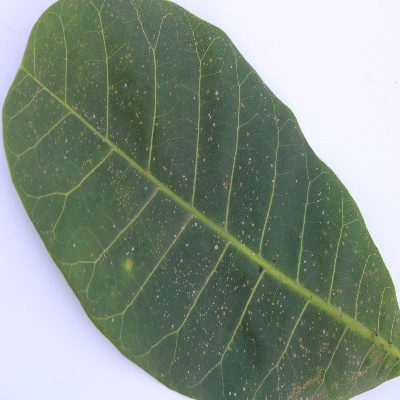
Crop: Cashew
Condition: red rust